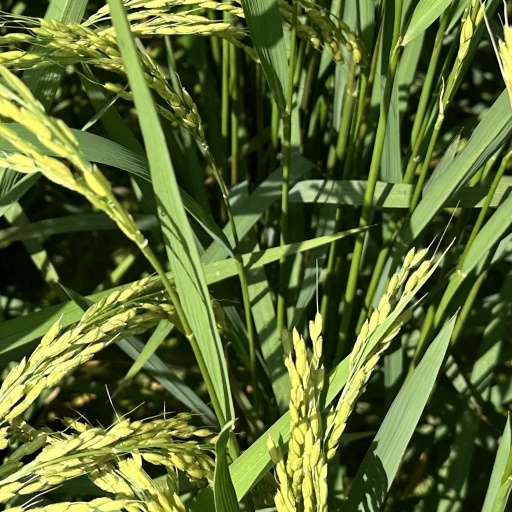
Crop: rice